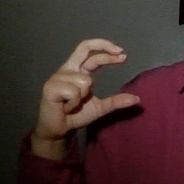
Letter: thal